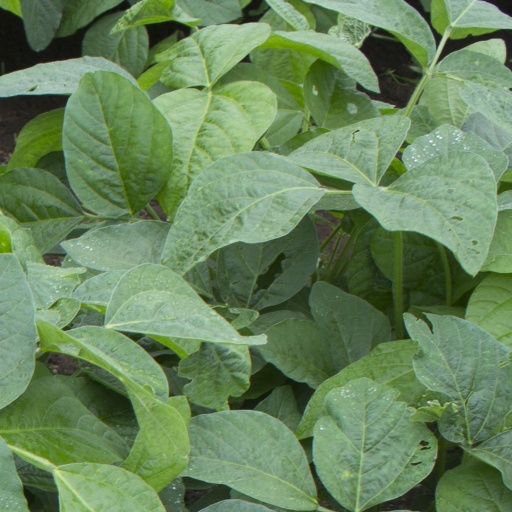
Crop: soybean